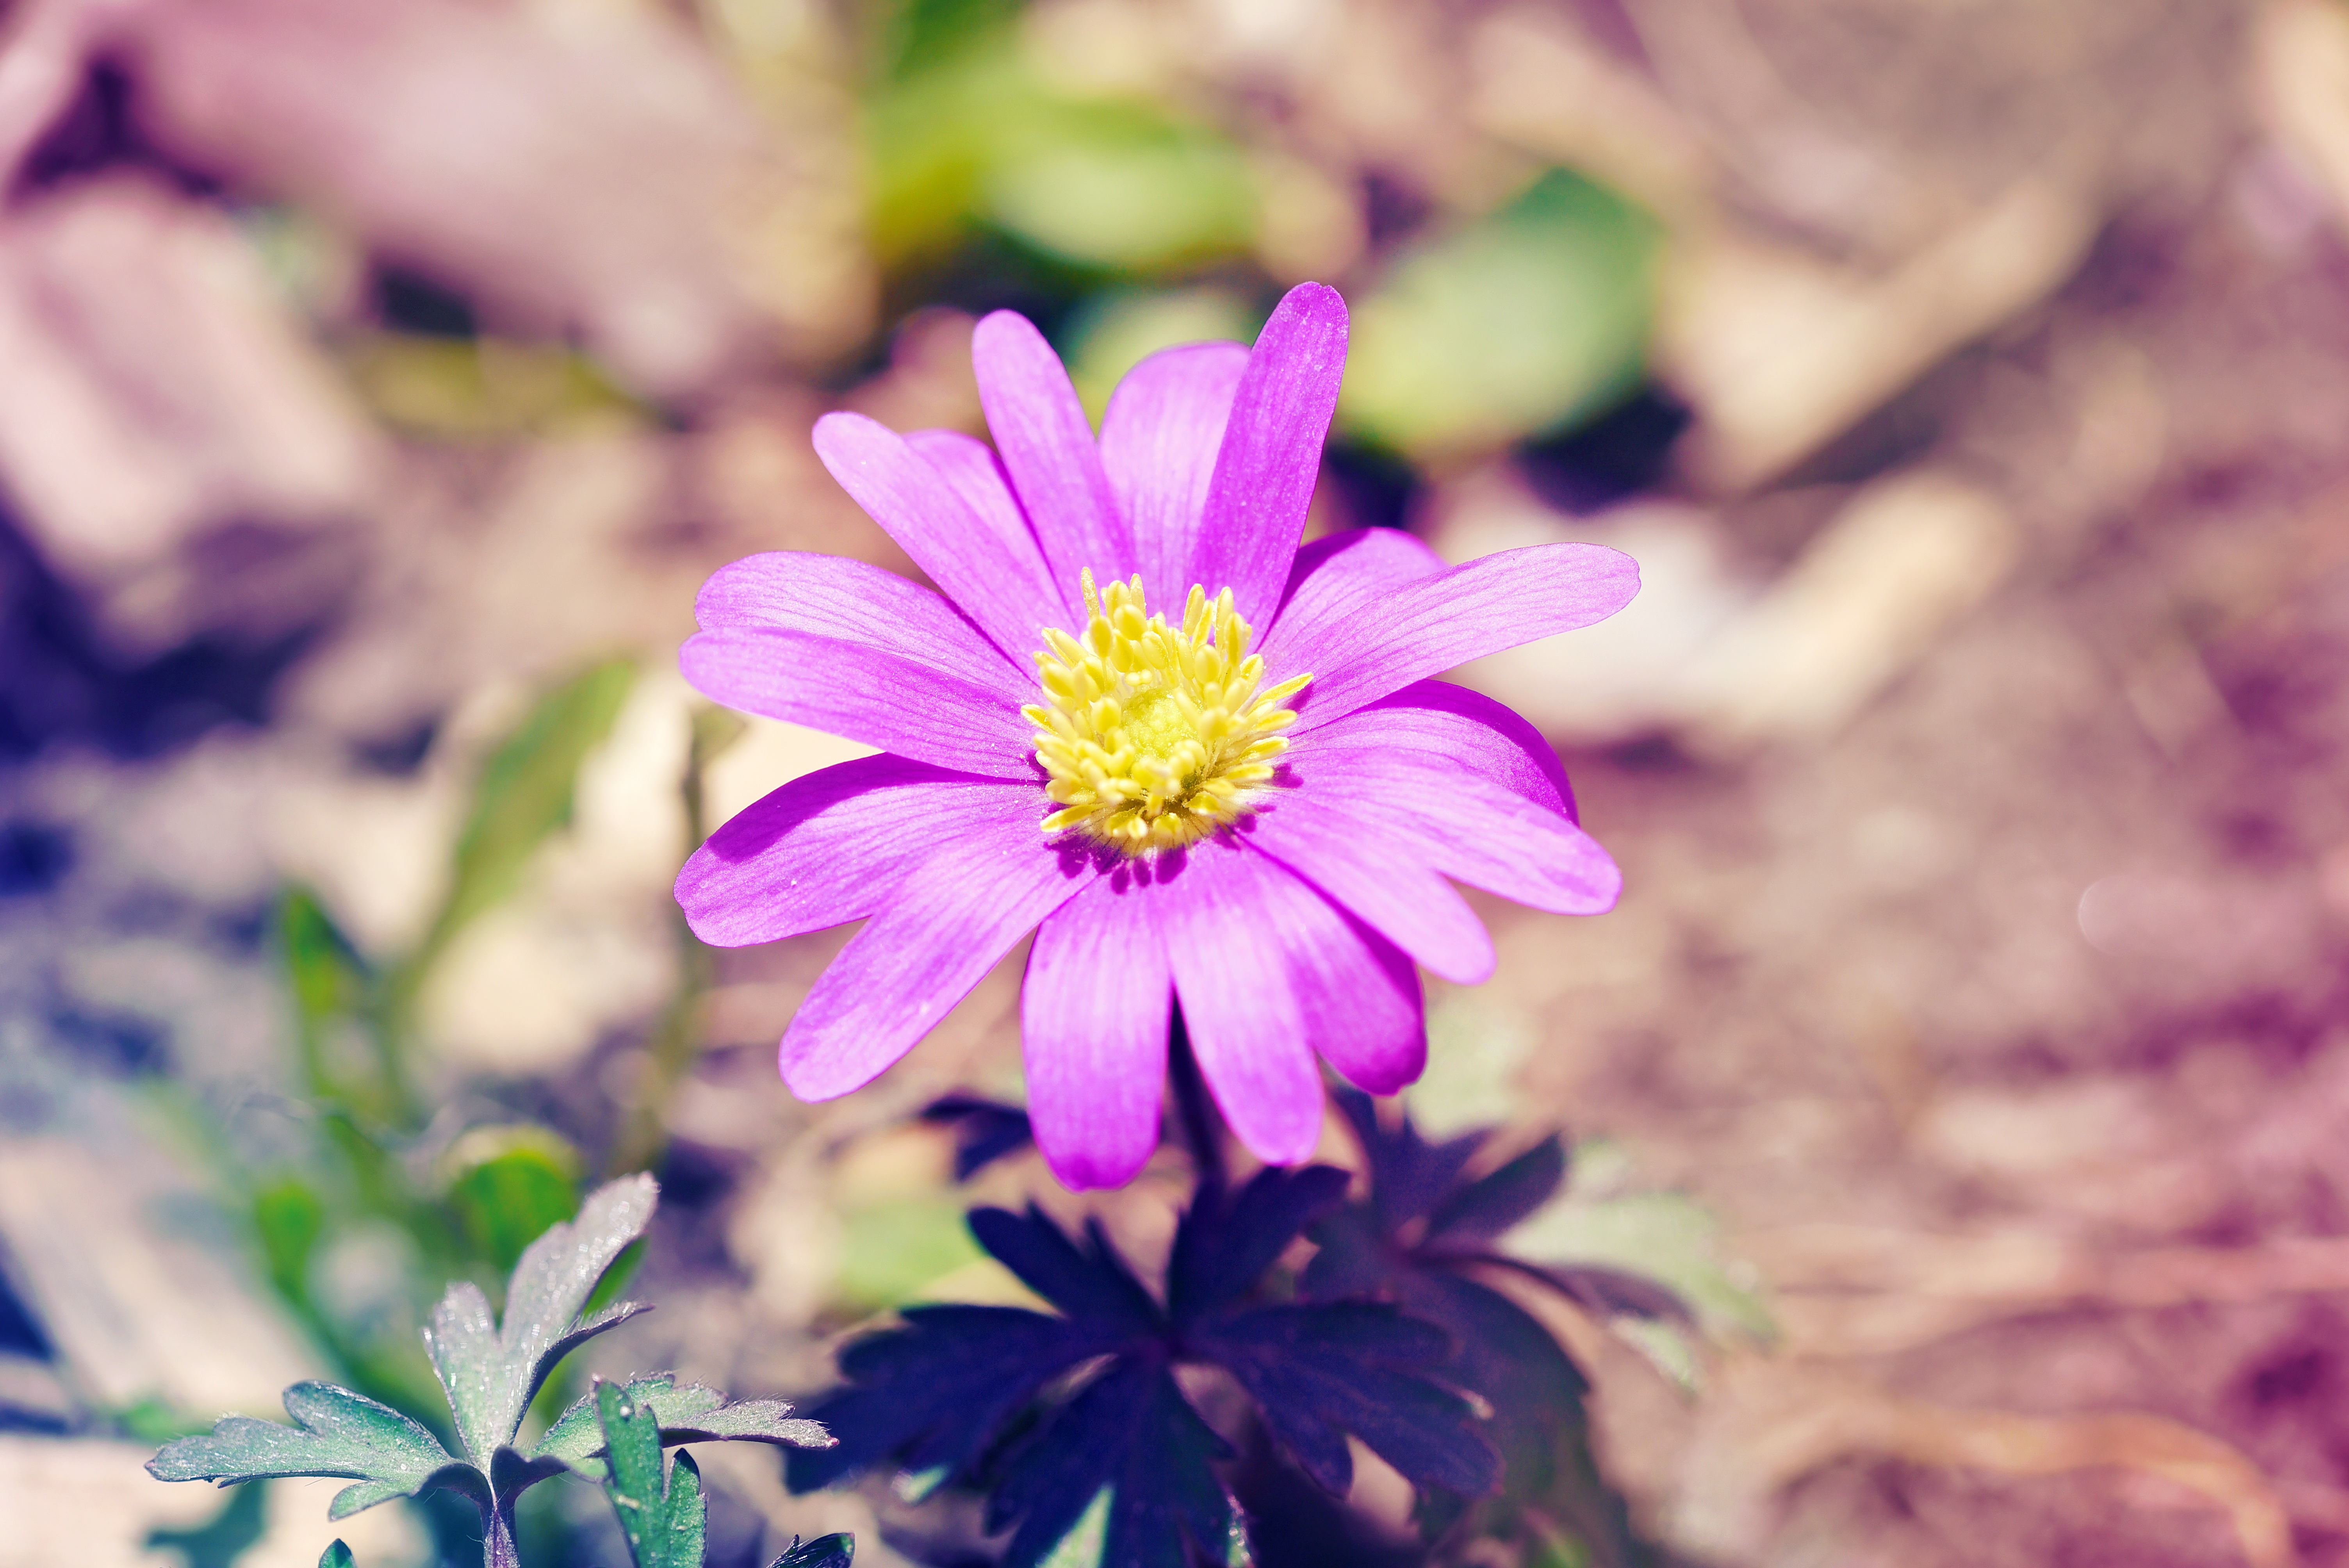
nature, blossom, plant, flower, purple, petal, spring, macro, botany, flora, wildflower, close up, anemone, spring flower, macro photography, flowering plant, daisy family, balkan anemone, land plant, flower plant